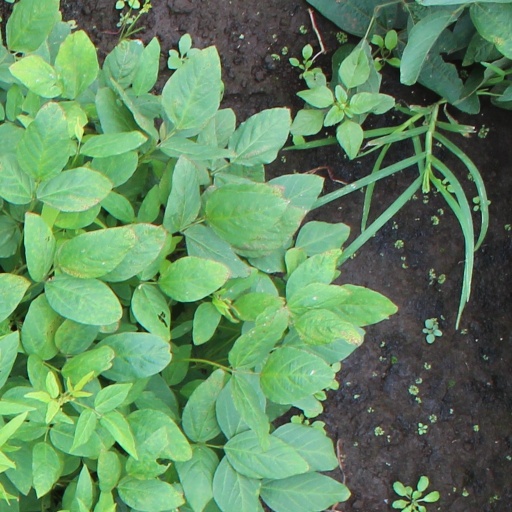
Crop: soybean